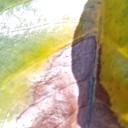
Label: Phoma